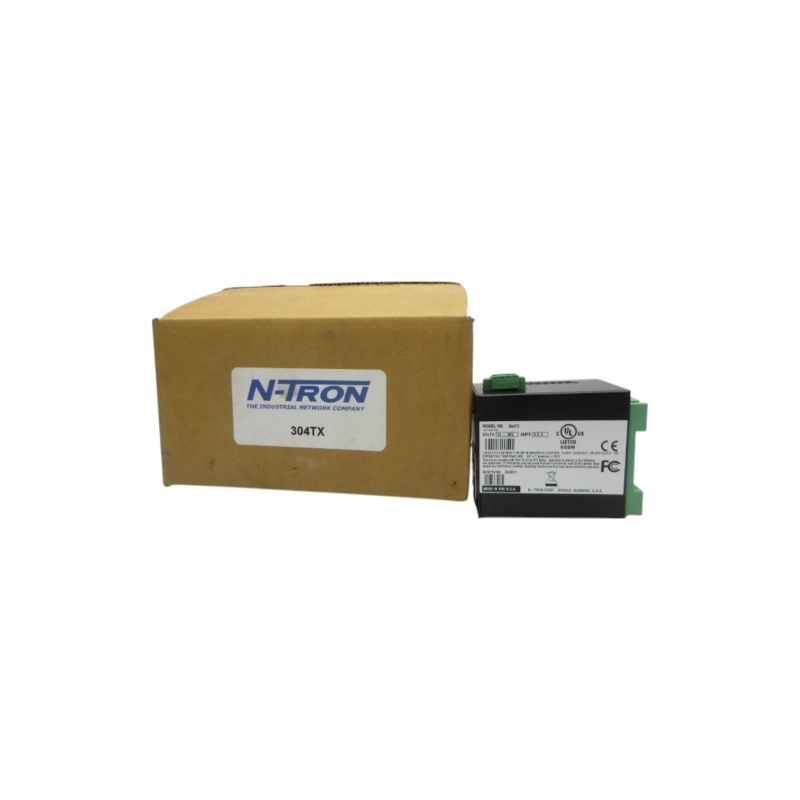
N-TRON 304TX 10-30V 0.5A NSMP
Description: MODULE, 10-30V, 0.5A SKU: knox500141362 Condition: NSMP – New Surplus Manufacturer Package
Brand: INDUSTRIAL MRO
Category: Electronics > Circuit Boards & Components > Circuit Decoders & Encoders